Kaisen: Outbreak

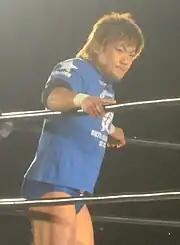
Seiya Sanada, who was crowned the new TNA X Division Champion during the event

The tenth match was the first title match of the event and saw The Wolves (Davey Richards and Eddie Edwards) defend the TNA World Tag Team Championship in a three-way match against previous champions The BroMans (Jessie Godderz and Robbie E) and Team 246 (Kaz Hayashi and Shuji Kondo). Towards the end of the match, The Wolves were in control, hitting Hayashi with a double-team double knee backbreaker and Kondo with the "Alarm Clock". However, before The Wolves could pin either one of Team 246 for the win, The BroMans returned to the ring, hit Hayashi with the "Bro Down" and pinned him to win the match and regain the TNA World Tag Team Championship. In a post-match interview, Team 246 and The Wolves agreed to a rematch in the United States.